Lexus ES

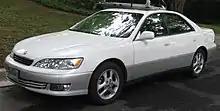
MY2000–2001 Lexus ES 300 (MCV20; US)

The ES 300 received a mild facelift in 1999 for the 2000 model year that consisted of new, clear tail lights and turn signals, a revised front end with a new grill, headlights, and lower bumper with clear fog lights and larger alloy wheels. Inside, the interior received an electrochromatic mirror, more wood trim and slight revisions to the audio system. Xenon High-Intensity Discharge headlights with auto-leveling were now optional. From 1998 through 2001 (1999 to 2001 model years), a limited "Coach Edition" was offered, and in 1999 for 2000, a "Platinum Edition" package was offered, including power moonroof, unique interior trim, and custom alloy wheels.